Todd Seminary for Boys

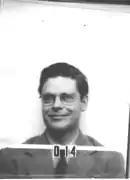
Robert R. Wilson's ID badge photo from Los Alamos

Nuclear physicist Robert R. Wilson attended the school in 1922, at the age of eight. When his parents separated Wilson lived with his grandmother, Nellie Embree Rathbun, who went to work at Todd as a house mother. Soon after beginning her employment she married headmaster Noble Hill, who had been widowed in 1914.